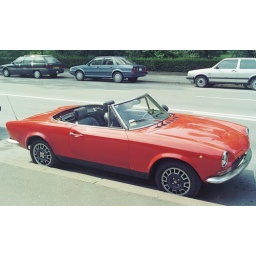
Random red car in Luxemborg July 1991